Mount Pleasant (Hague, Virginia)

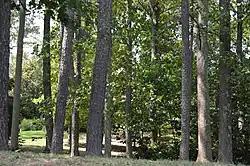
Woods on the property

Mount Pleasant is a historic home located at Hague, Westmoreland County, Virginia. It was built in 1887.